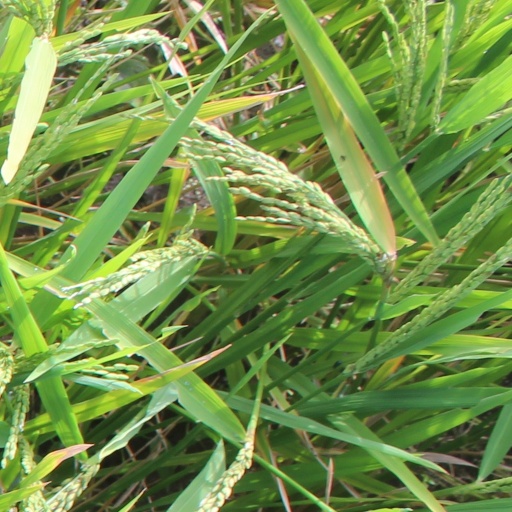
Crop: rice